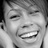
Emotion: happy